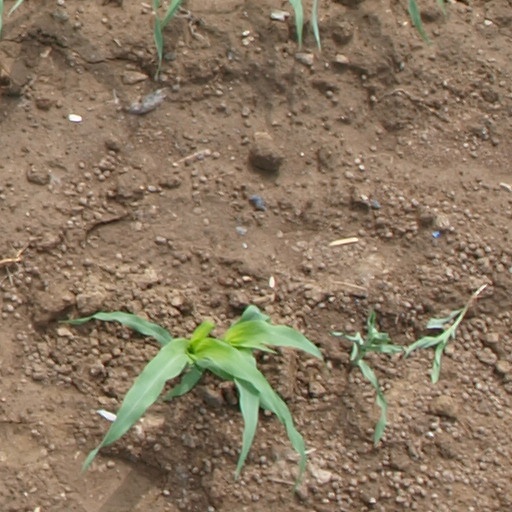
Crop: maize; corn